William Vyse

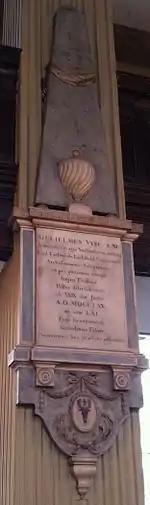
Memorial to William Vyse in Birmingham Cathedral

The Ven. William Vyse (b Sambrook 11 February 1710 – d Birmingham 29 June 1770) was an English churchman, Archdeacon of Salop from 13 March 1735 until his death.